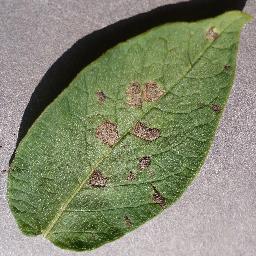
Label: Potato___Early_blight